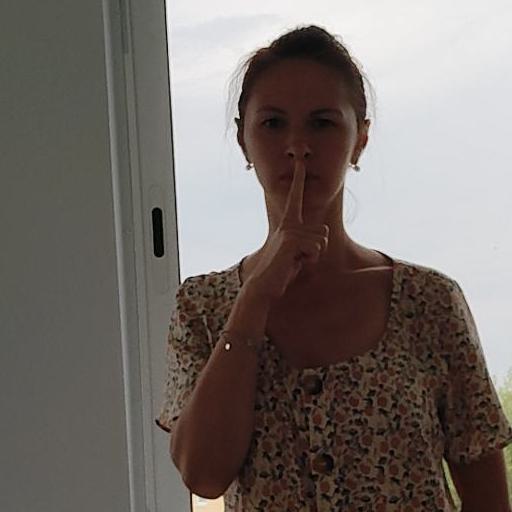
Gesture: mute